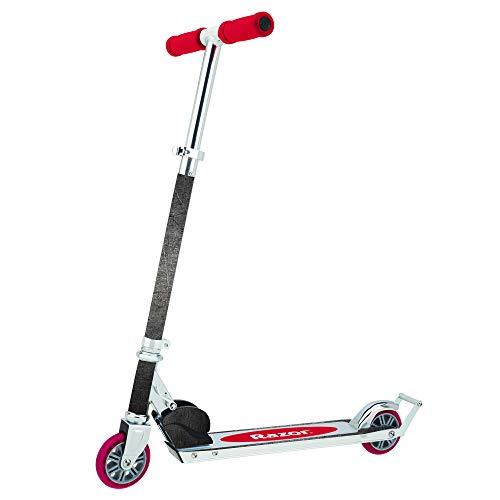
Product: MightySkins Skin Compatible with Razor A2 Kick Scooter - Scratched Up | Protective, Durable, and Unique Vinyl Decal wrap Cover | Easy to Apply, Remove, and Change Styles | Made in The USA
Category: Sports & Outdoors | Outdoor Recreation | Skates, Skateboards & Scooters | Scooters & Equipment | Accessories
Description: SET THE TREND: Show off your own unique style with MightySkins for your Razor A2 Kick Scooter Don’t like the Scratched Up Design We have hundreds of designs to choose from, so your Razor A2 Kick Scooter will be as unique as you are.
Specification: ProductDimensions:18x0.1x20inches|ItemWeight:0.16ounces|ShippingWeight:0.96ounces|ASIN:B07MC173DC|Itemmodelnumber:RAA2KS-ScratchedUp